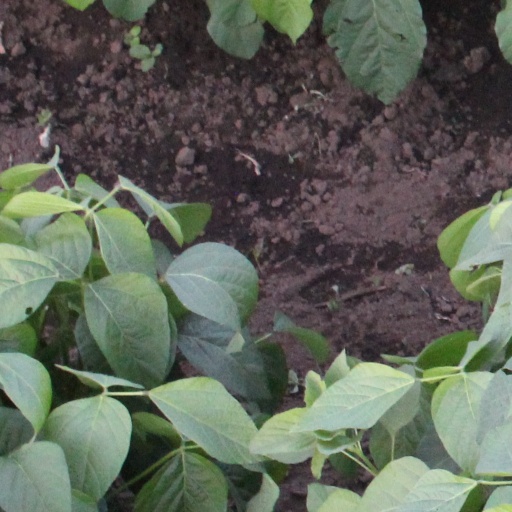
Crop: soybean